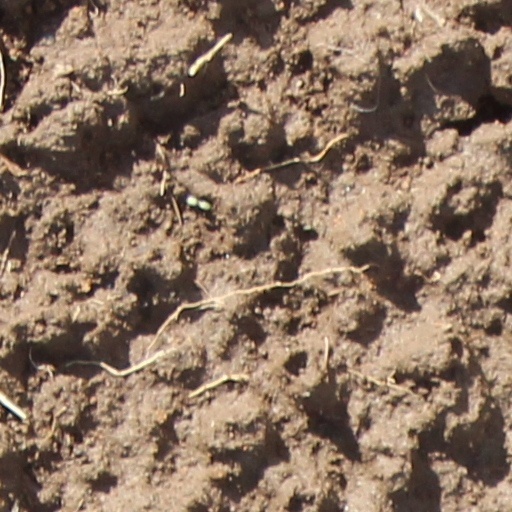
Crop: wheat